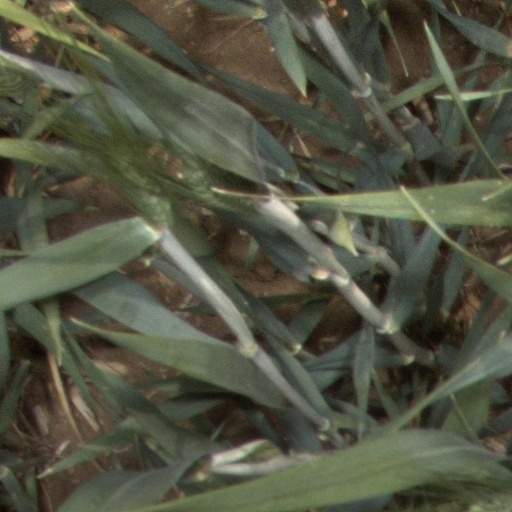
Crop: wheat